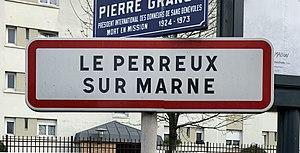
Panneau d'entrée dans Le Perreux-sur-Marne.
Le Perreux-sur-Marne est une commune française située dans le département du Val-de-Marne en région Île-de-France. Portant le surnom de « Perle de l’Est parisien », la commune de première couronne parisienne s'étend le long des bords de la Marne. Ses habitants sont appelés les Perreuxiens.